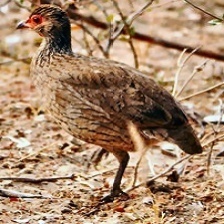
Species: BLACK FRANCOLIN
Scientific name: FRANCOLINUS FRANCOLINUS
ImageNet parent category: partridge